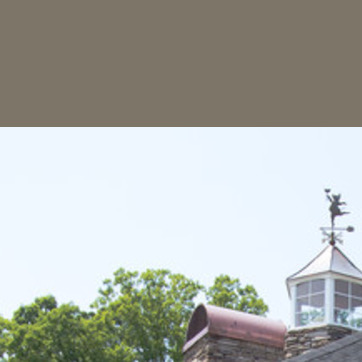
Material: sky